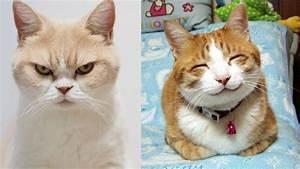
cat